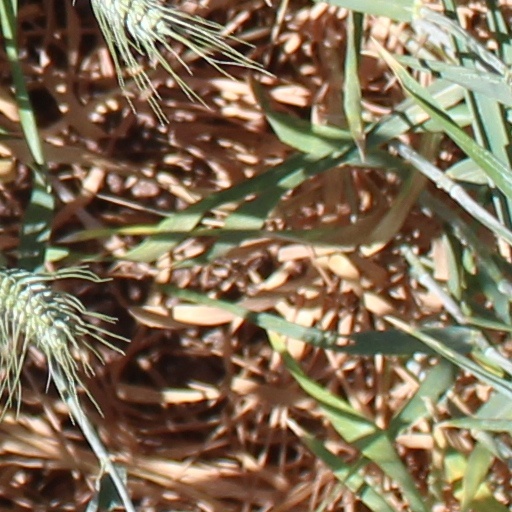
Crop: wheat